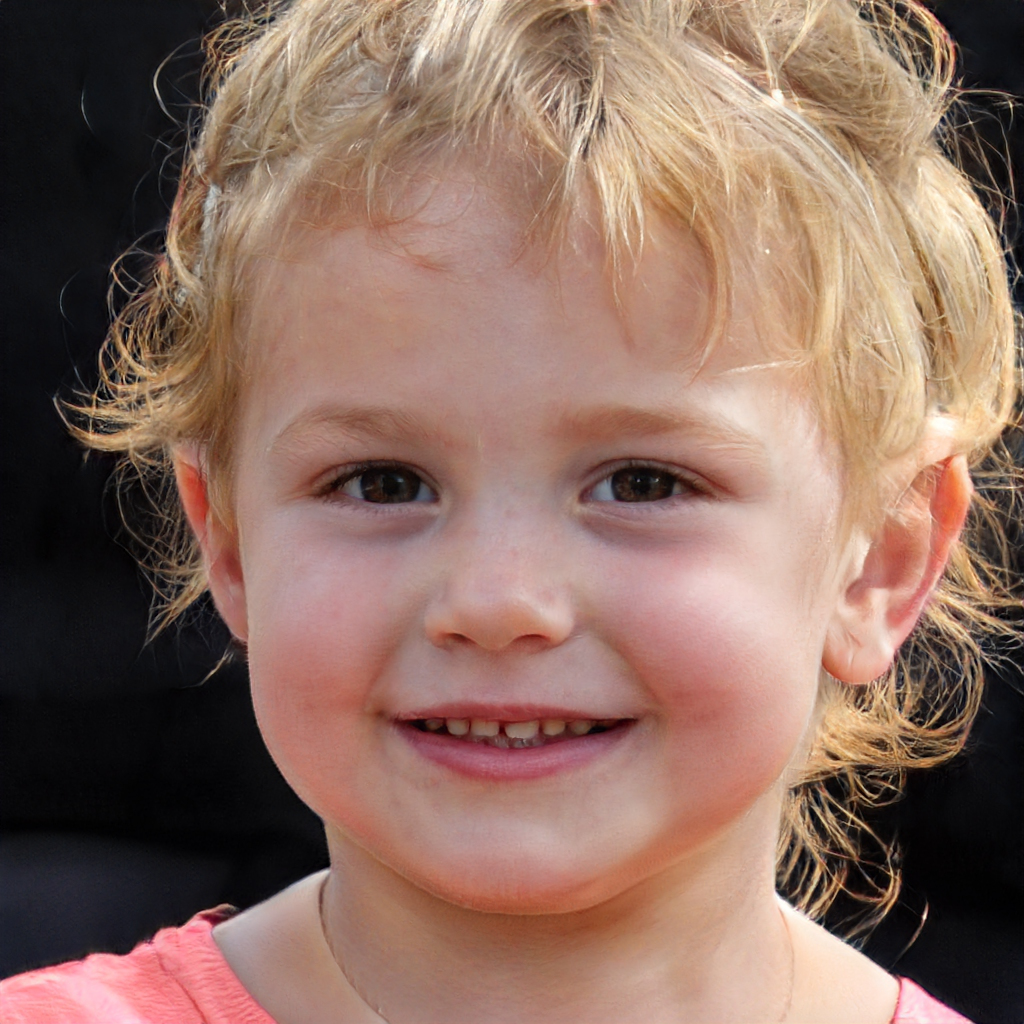
Portrait style: Real Portrait